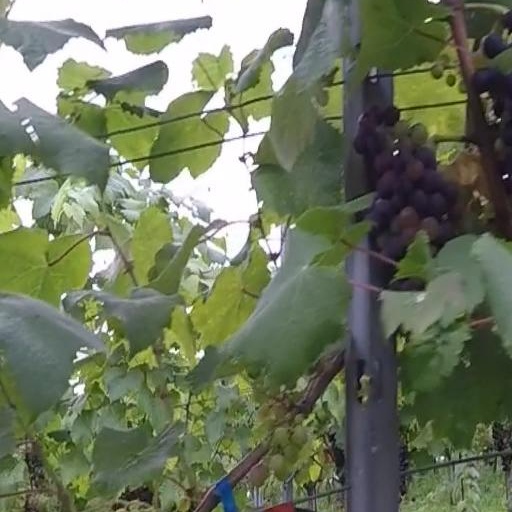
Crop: grape